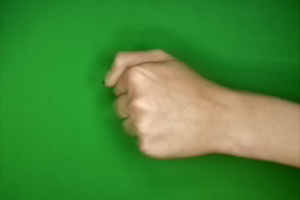
Label: rock